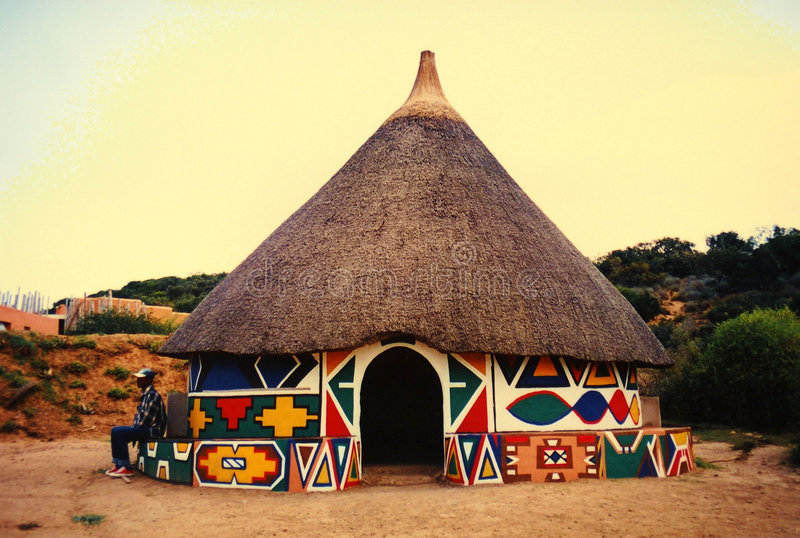
Gis naa fi ab néegu ñax. Néegu ñax bi, am na senn as ngóor su toog ci wetu néeg bi. Néeg bi itam. Am na ay melal yu bari.